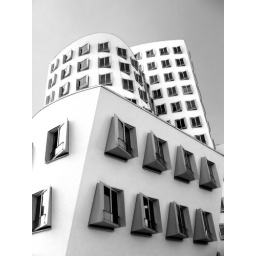
1 of 3 brilliantly abstract office buildings in dusseldorf designed by frank gehry.